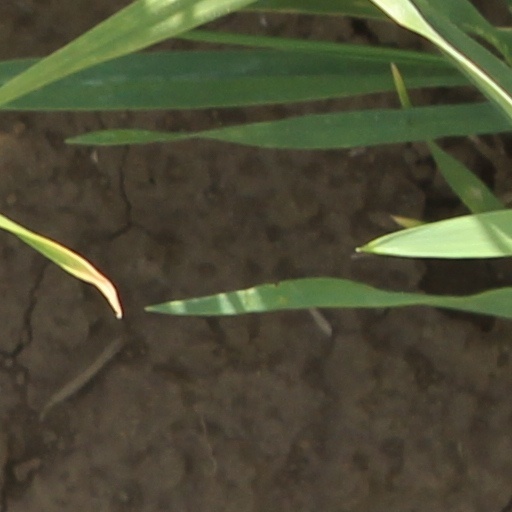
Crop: wheat